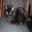
Label: cat